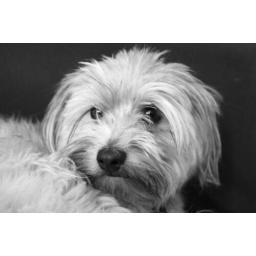
our puppy Puppy in Black and white